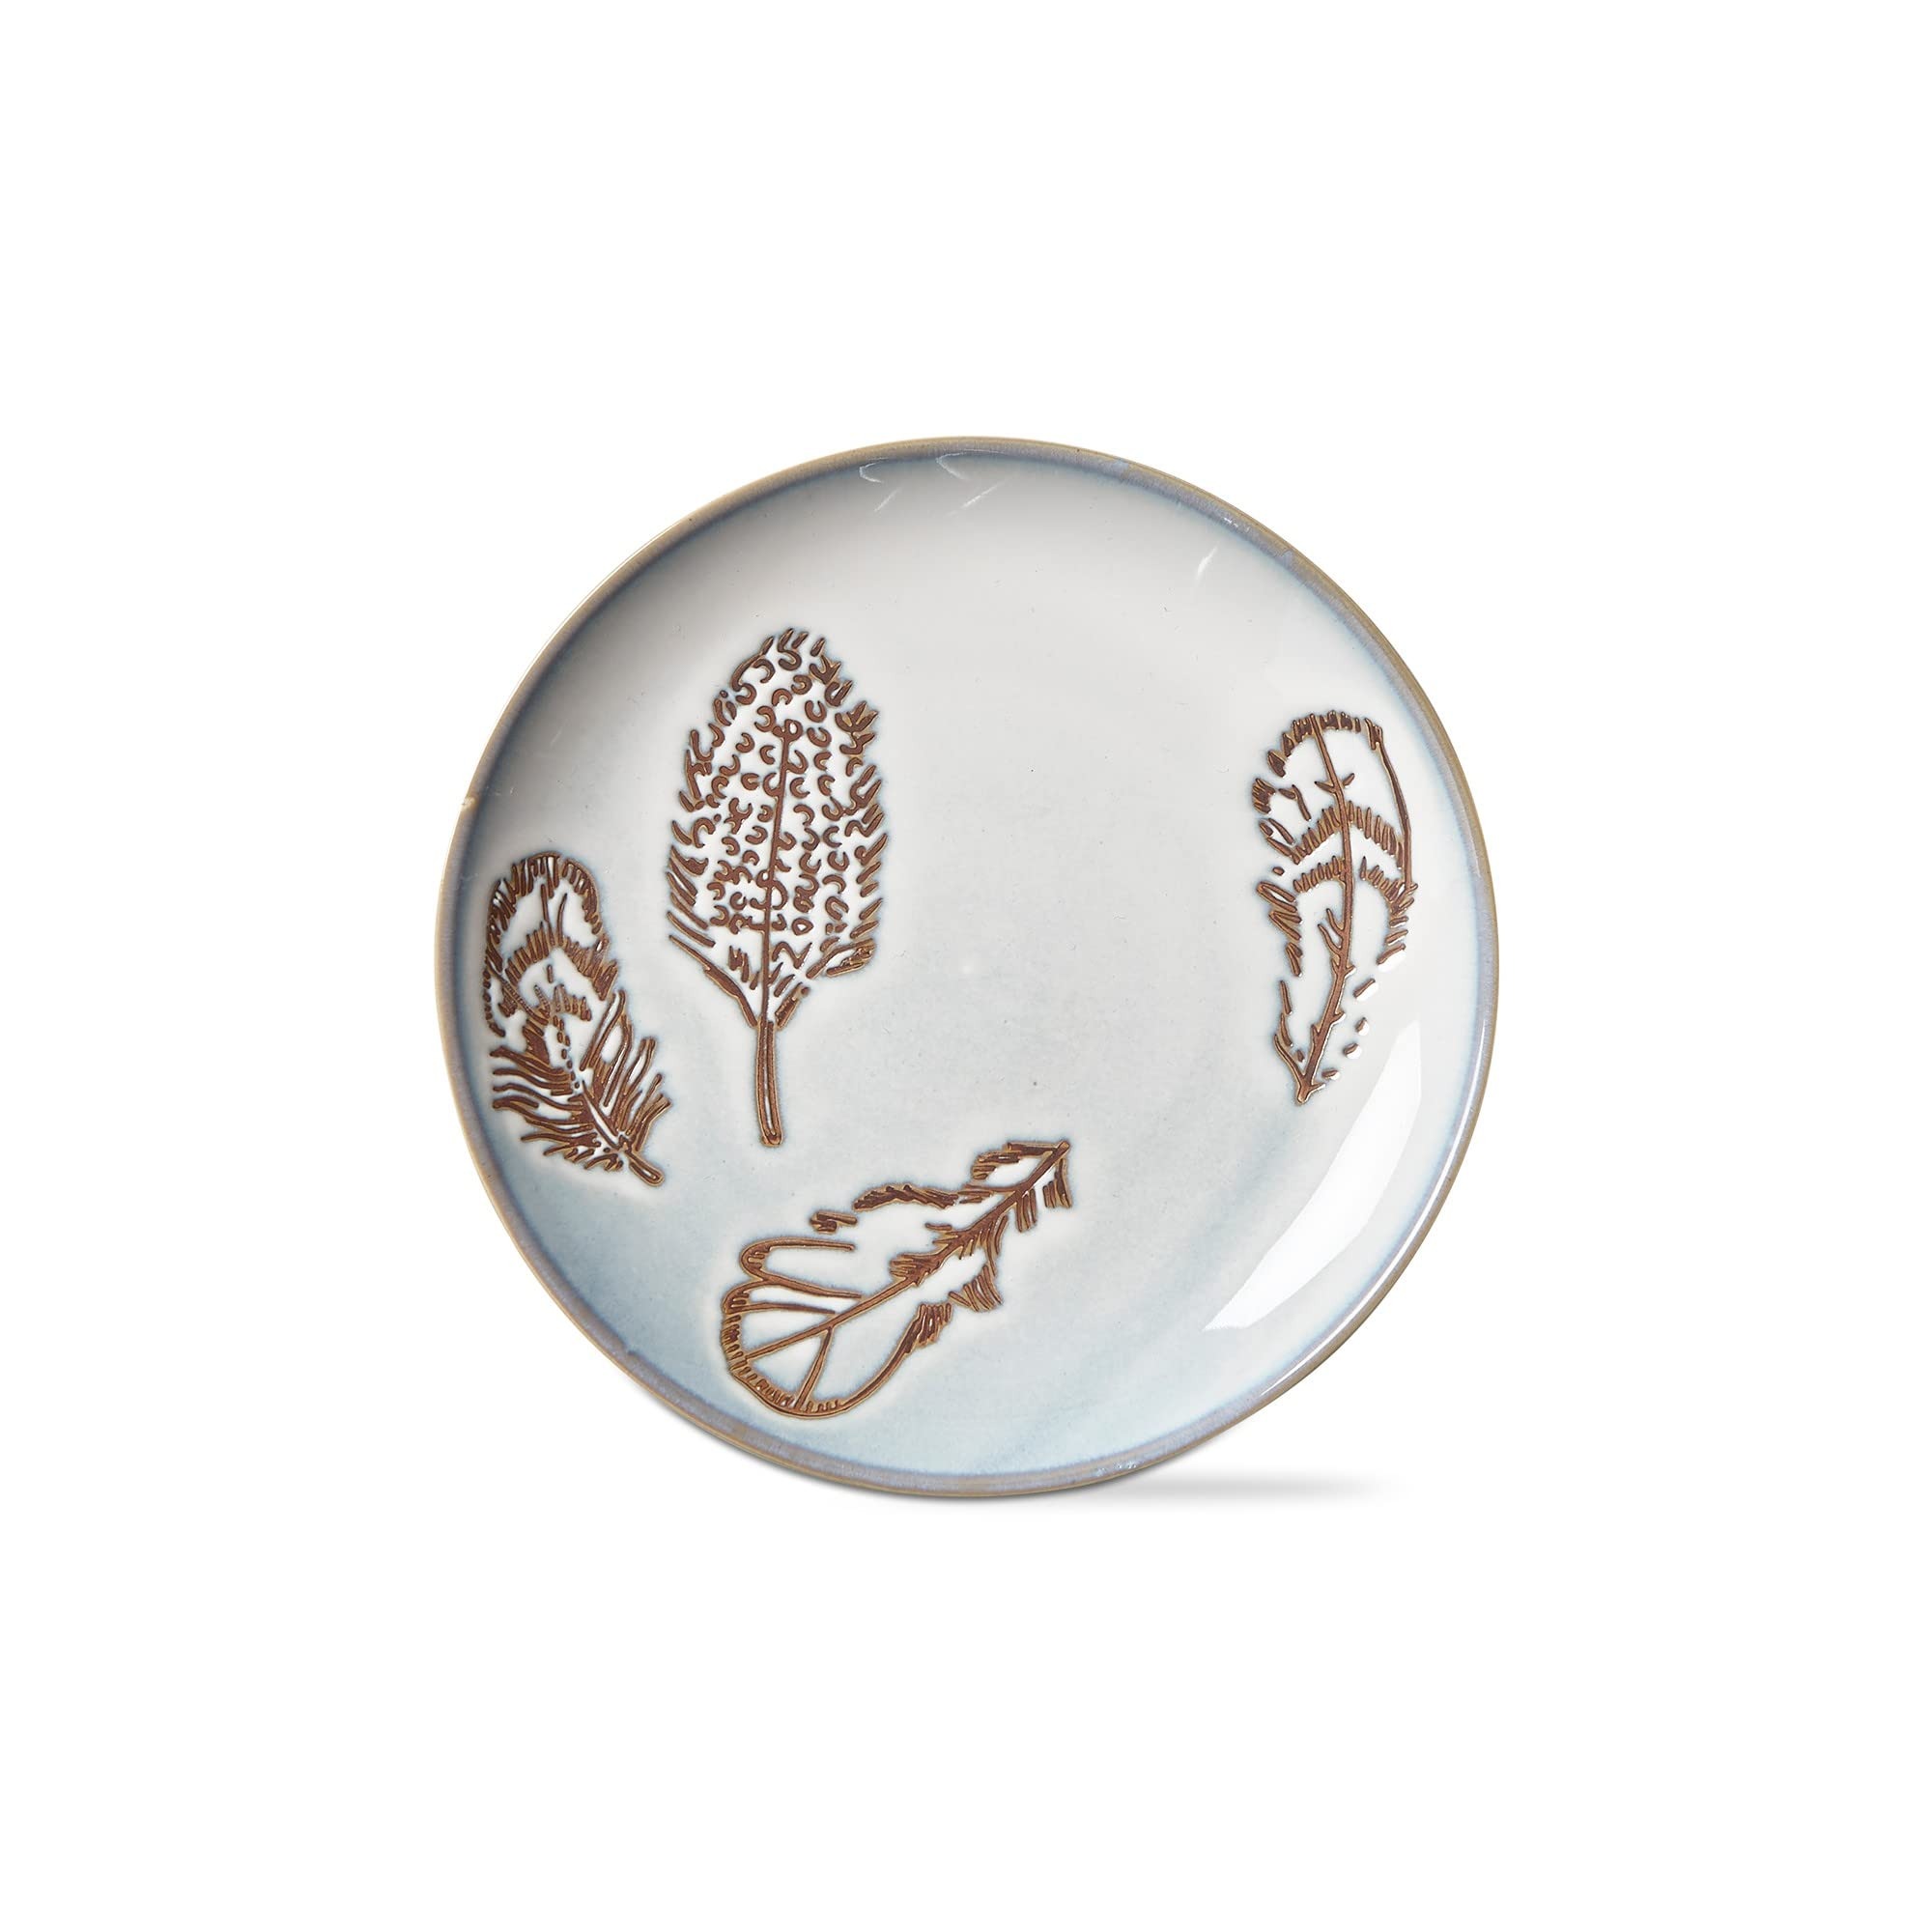
Item Name: tag Floating On The Wind Appetizer Plate Multicolor
Bullet Point 1: It's all in the details. A beautiful appetizer plate featuring stoneware construction with wax resist design and reactive glaze. Perfect to serve small appetizers, hors d'oeuvres, and so much more. Beautifully versatile and functional.
Bullet Point 2: QUALITY MATERIAL:stoneware
Bullet Point 3: CARE AND USE INSTRUCTIONS:dishwasher safe, may get hot in microwave
Bullet Point 4: PRODUCT SIZE:1 in h x 7.25 in dia
Product Description: It's all in the details. A beautiful appetizer plate featuring stoneware construction with wax resist design and reactive glaze. Perfect to serve small appetizers, hors d'oeuvres, and so much more. Beautifully versatile and functional. dishwasher safe, may get hot in microwave
Value: 1.0
Unit: Count

Price: 20.99